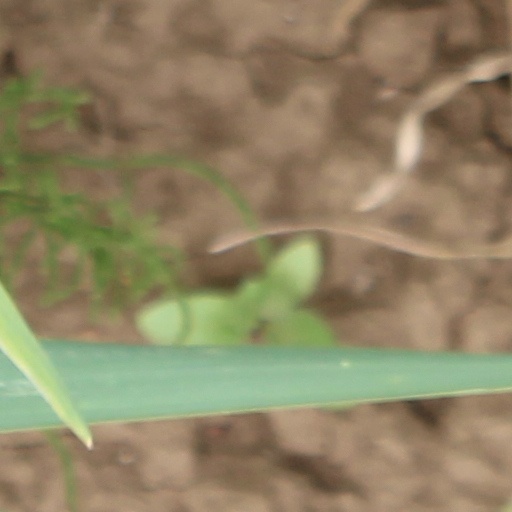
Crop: wheat